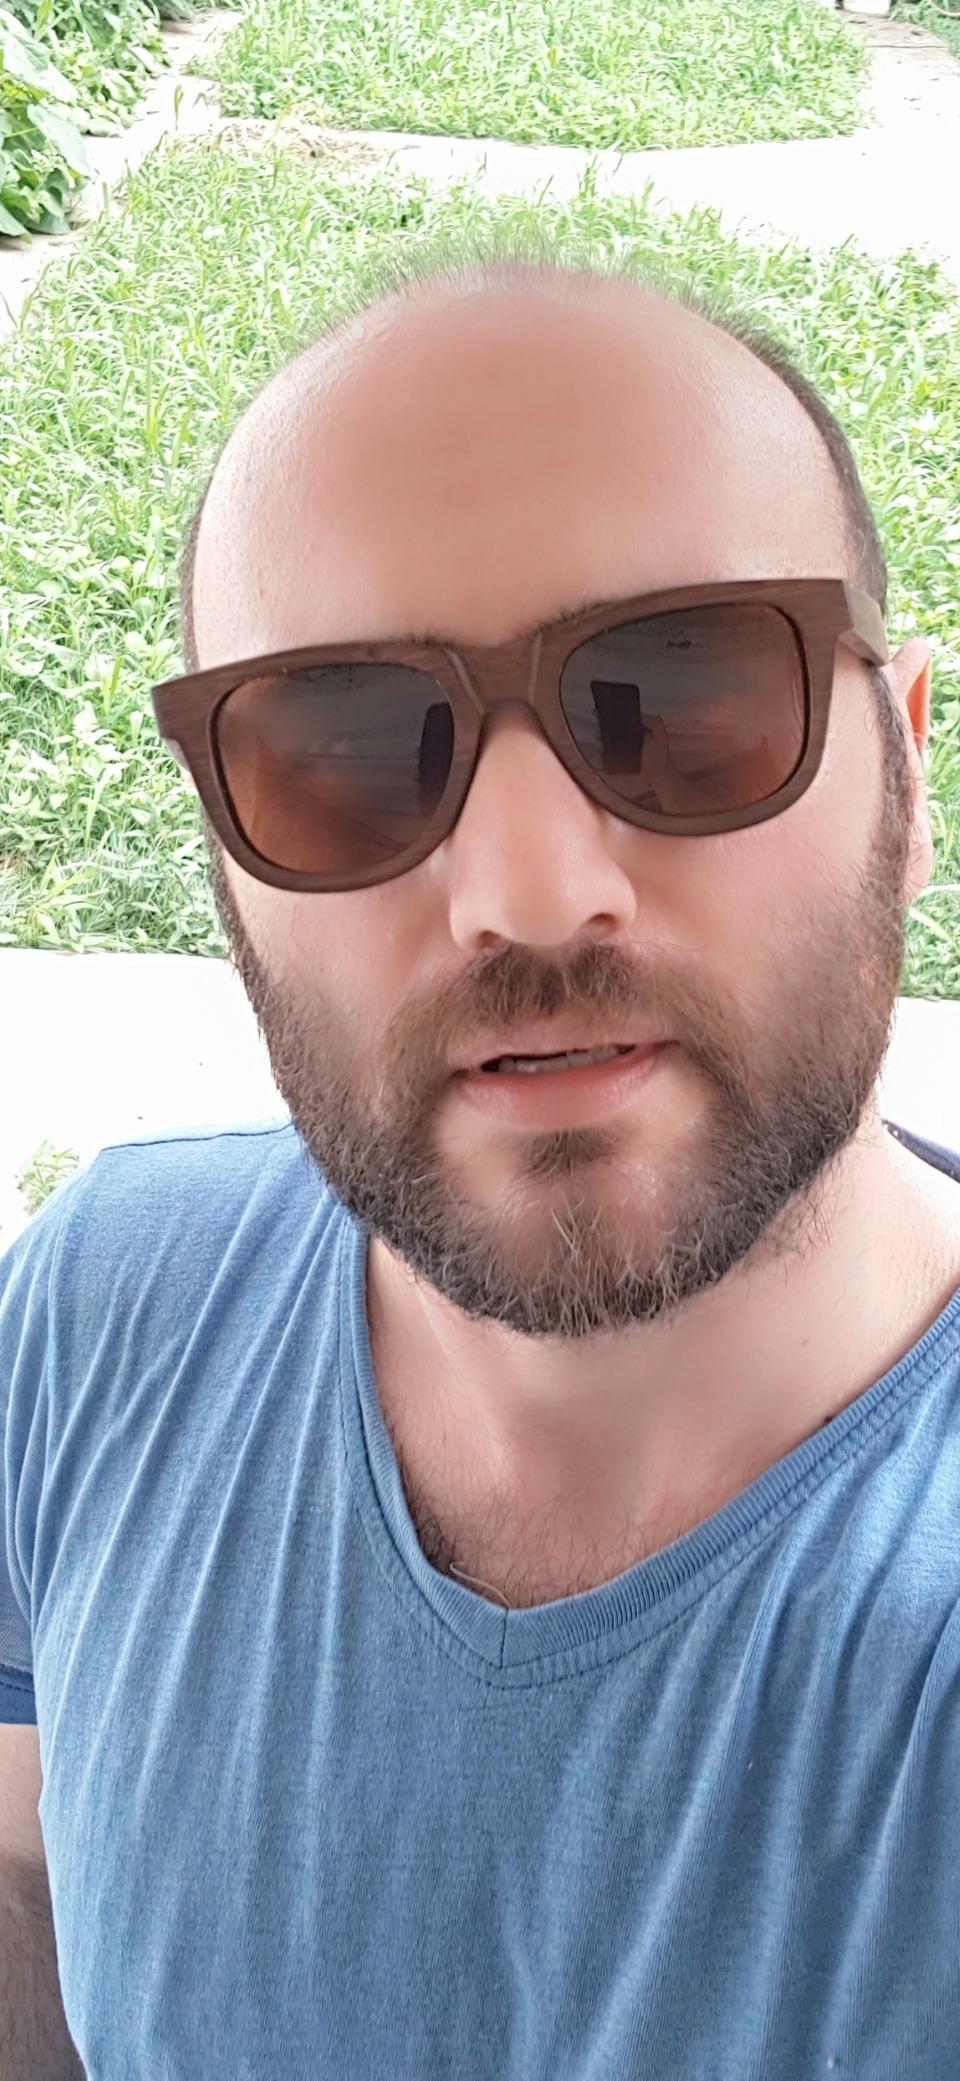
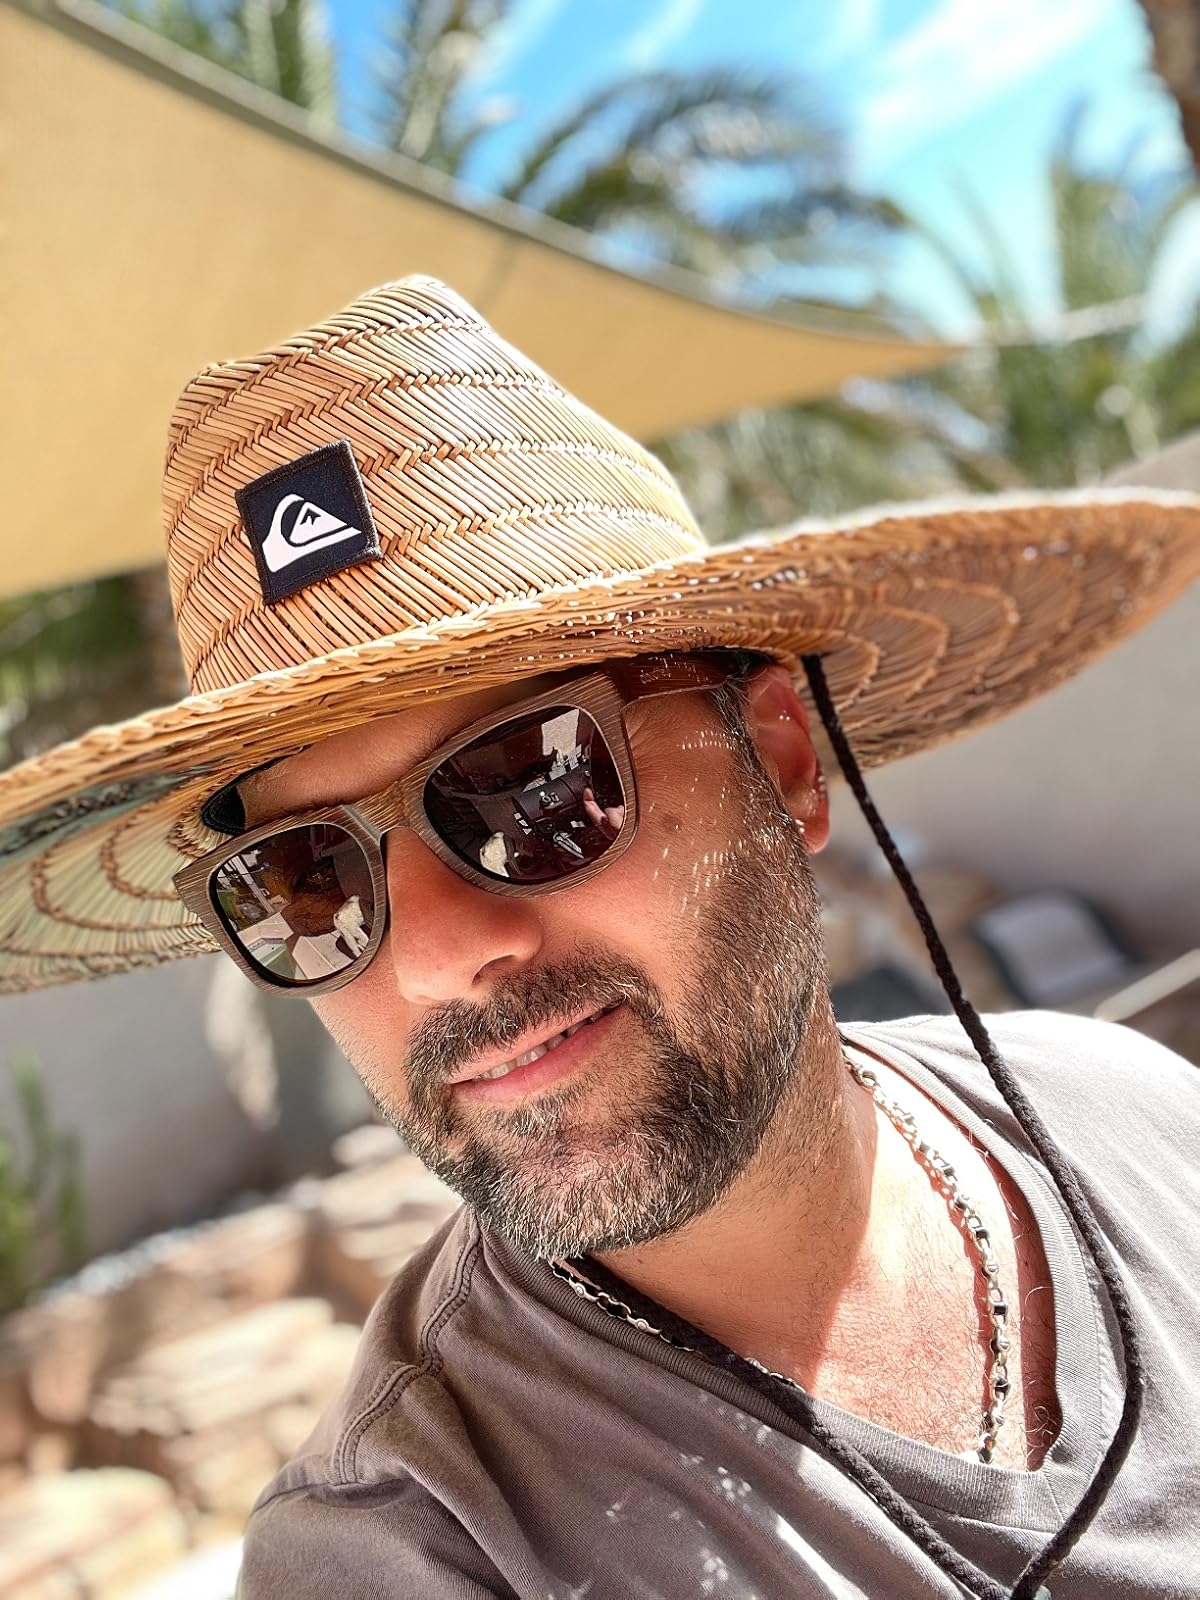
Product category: accessories_sunglasses
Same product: yes